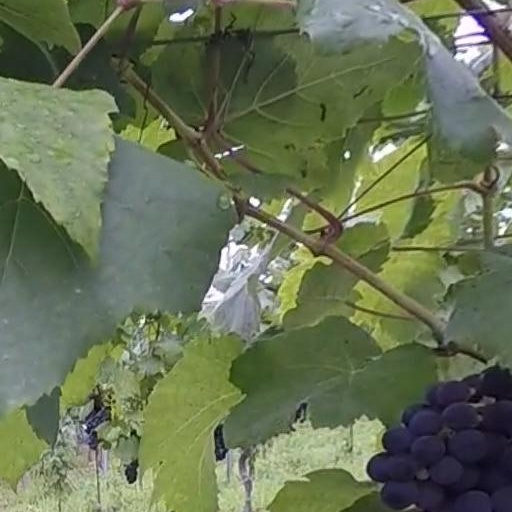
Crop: grape